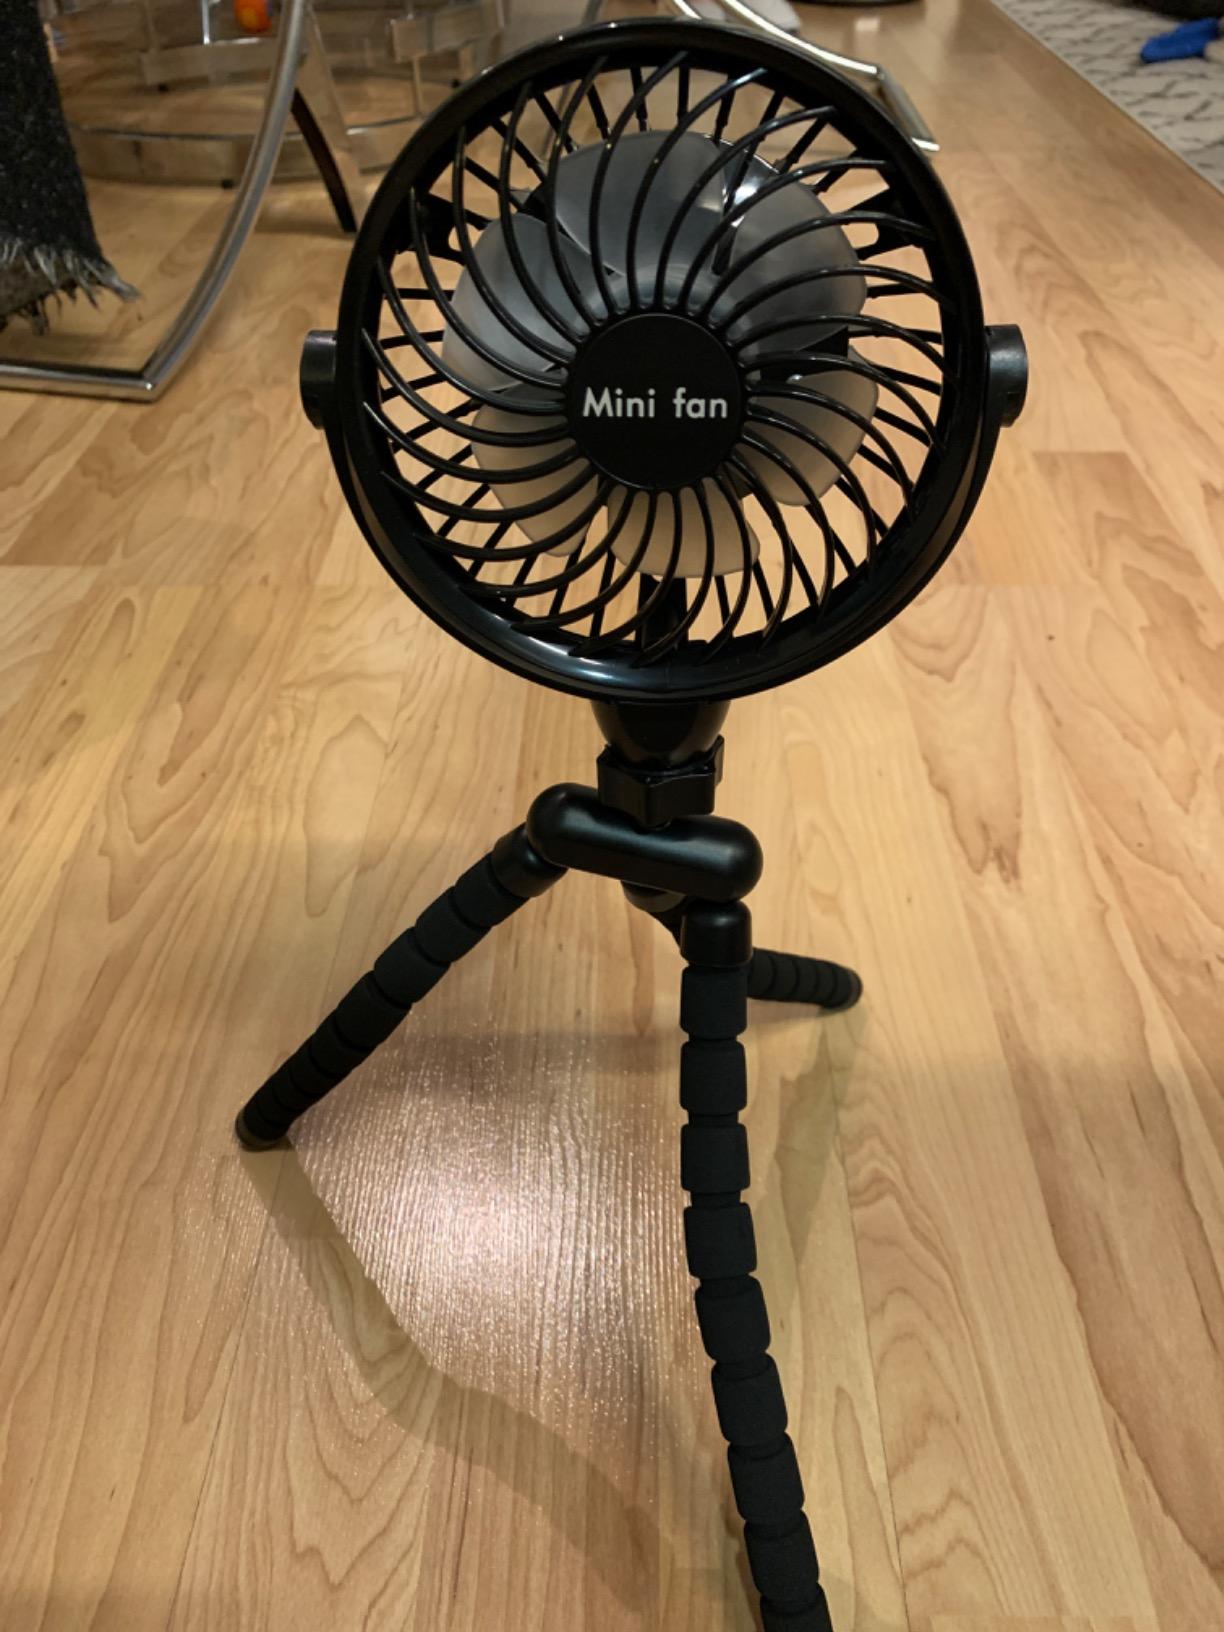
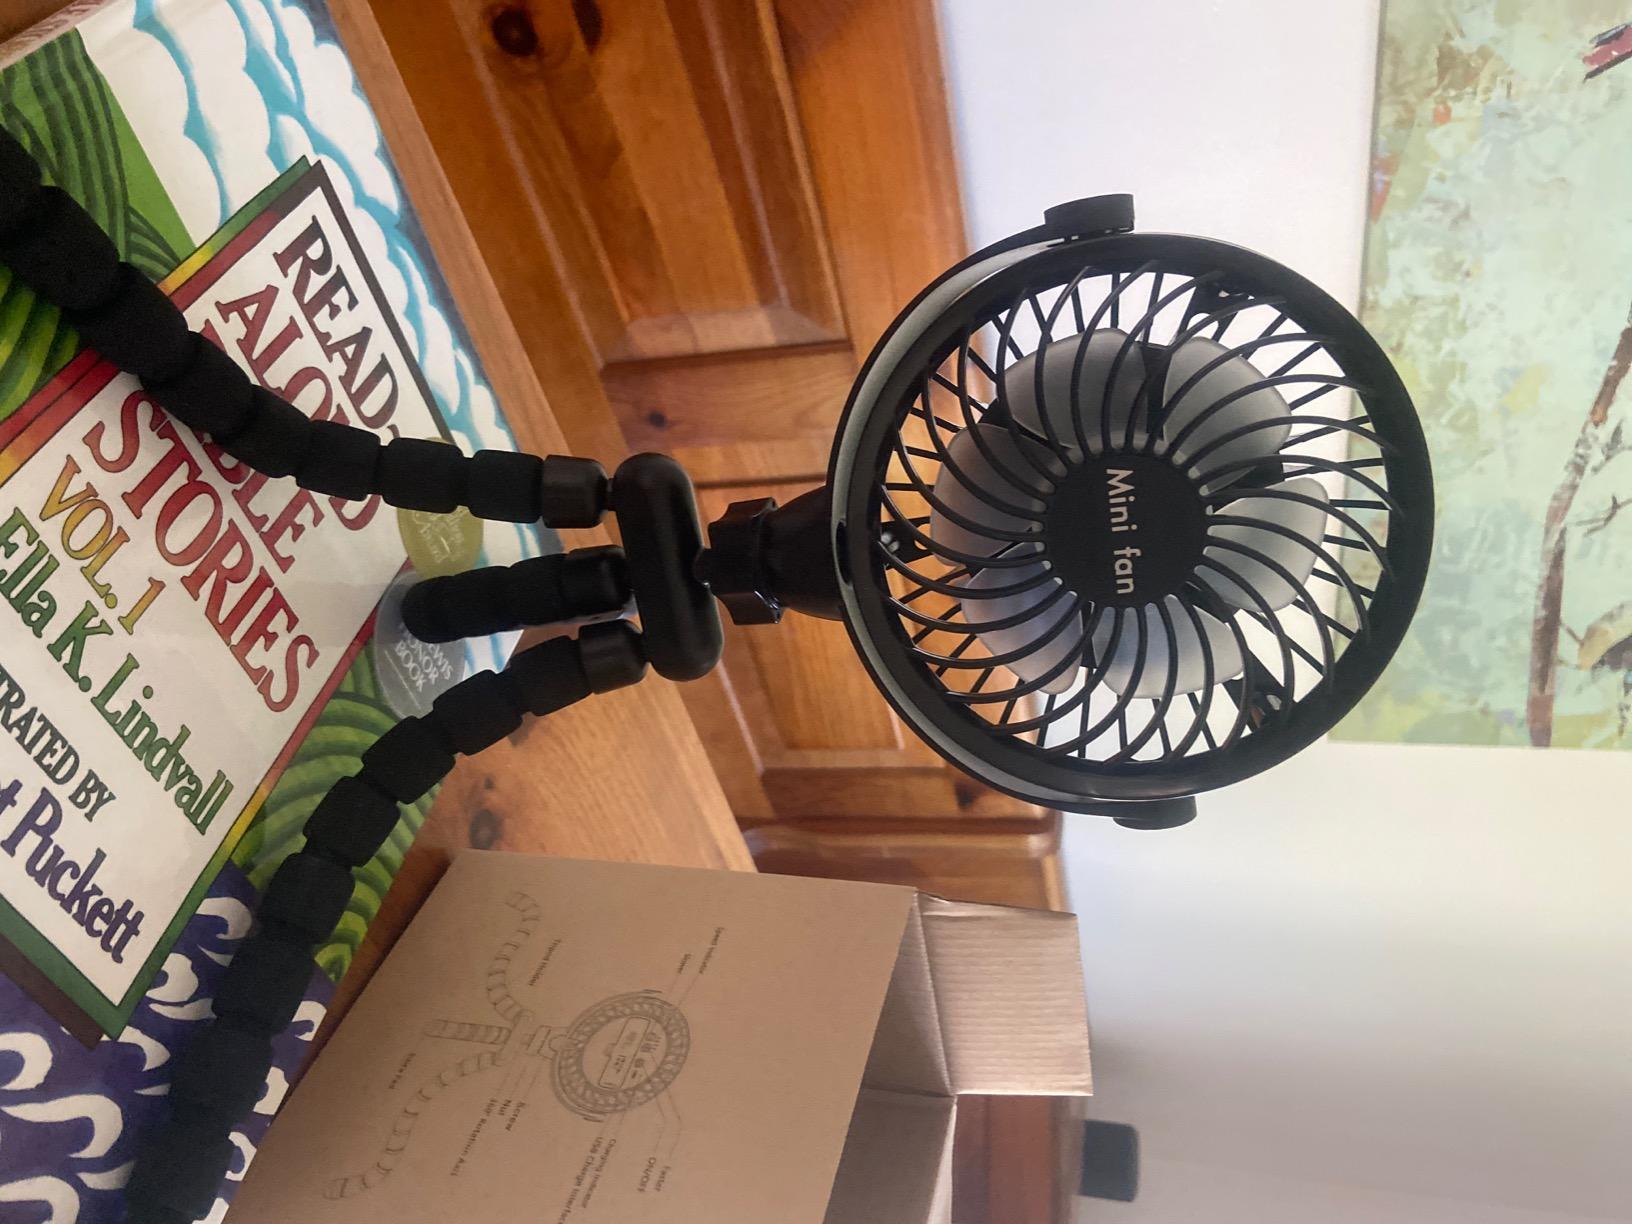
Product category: fan
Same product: yes